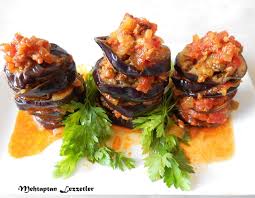
Yemek: karniyarik